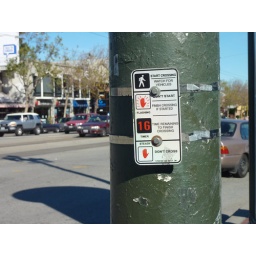
One needs instructions to cross the street in San Fran.